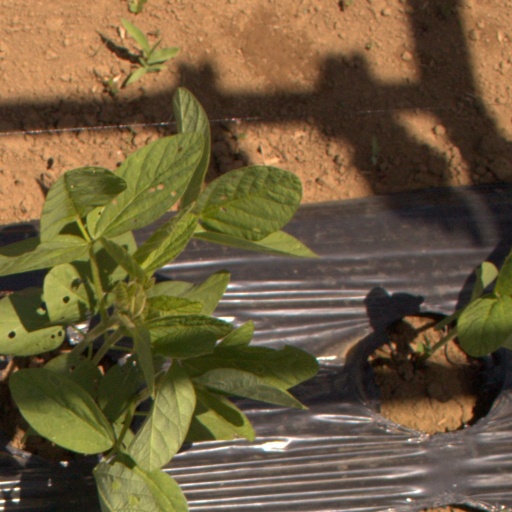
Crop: Jerusalem artichoke